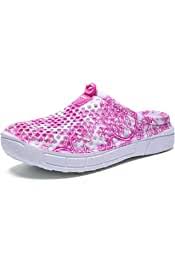
Label: Clog